David William Mitchell

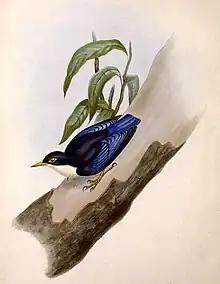
Illustration of "Sitta azurea nigriventer" by Mitchell in "The Genera of Birds", 1844–1849

David William Mitchell (4 August 1813 – 1 November 1859) was an English zoologist and illustrator.